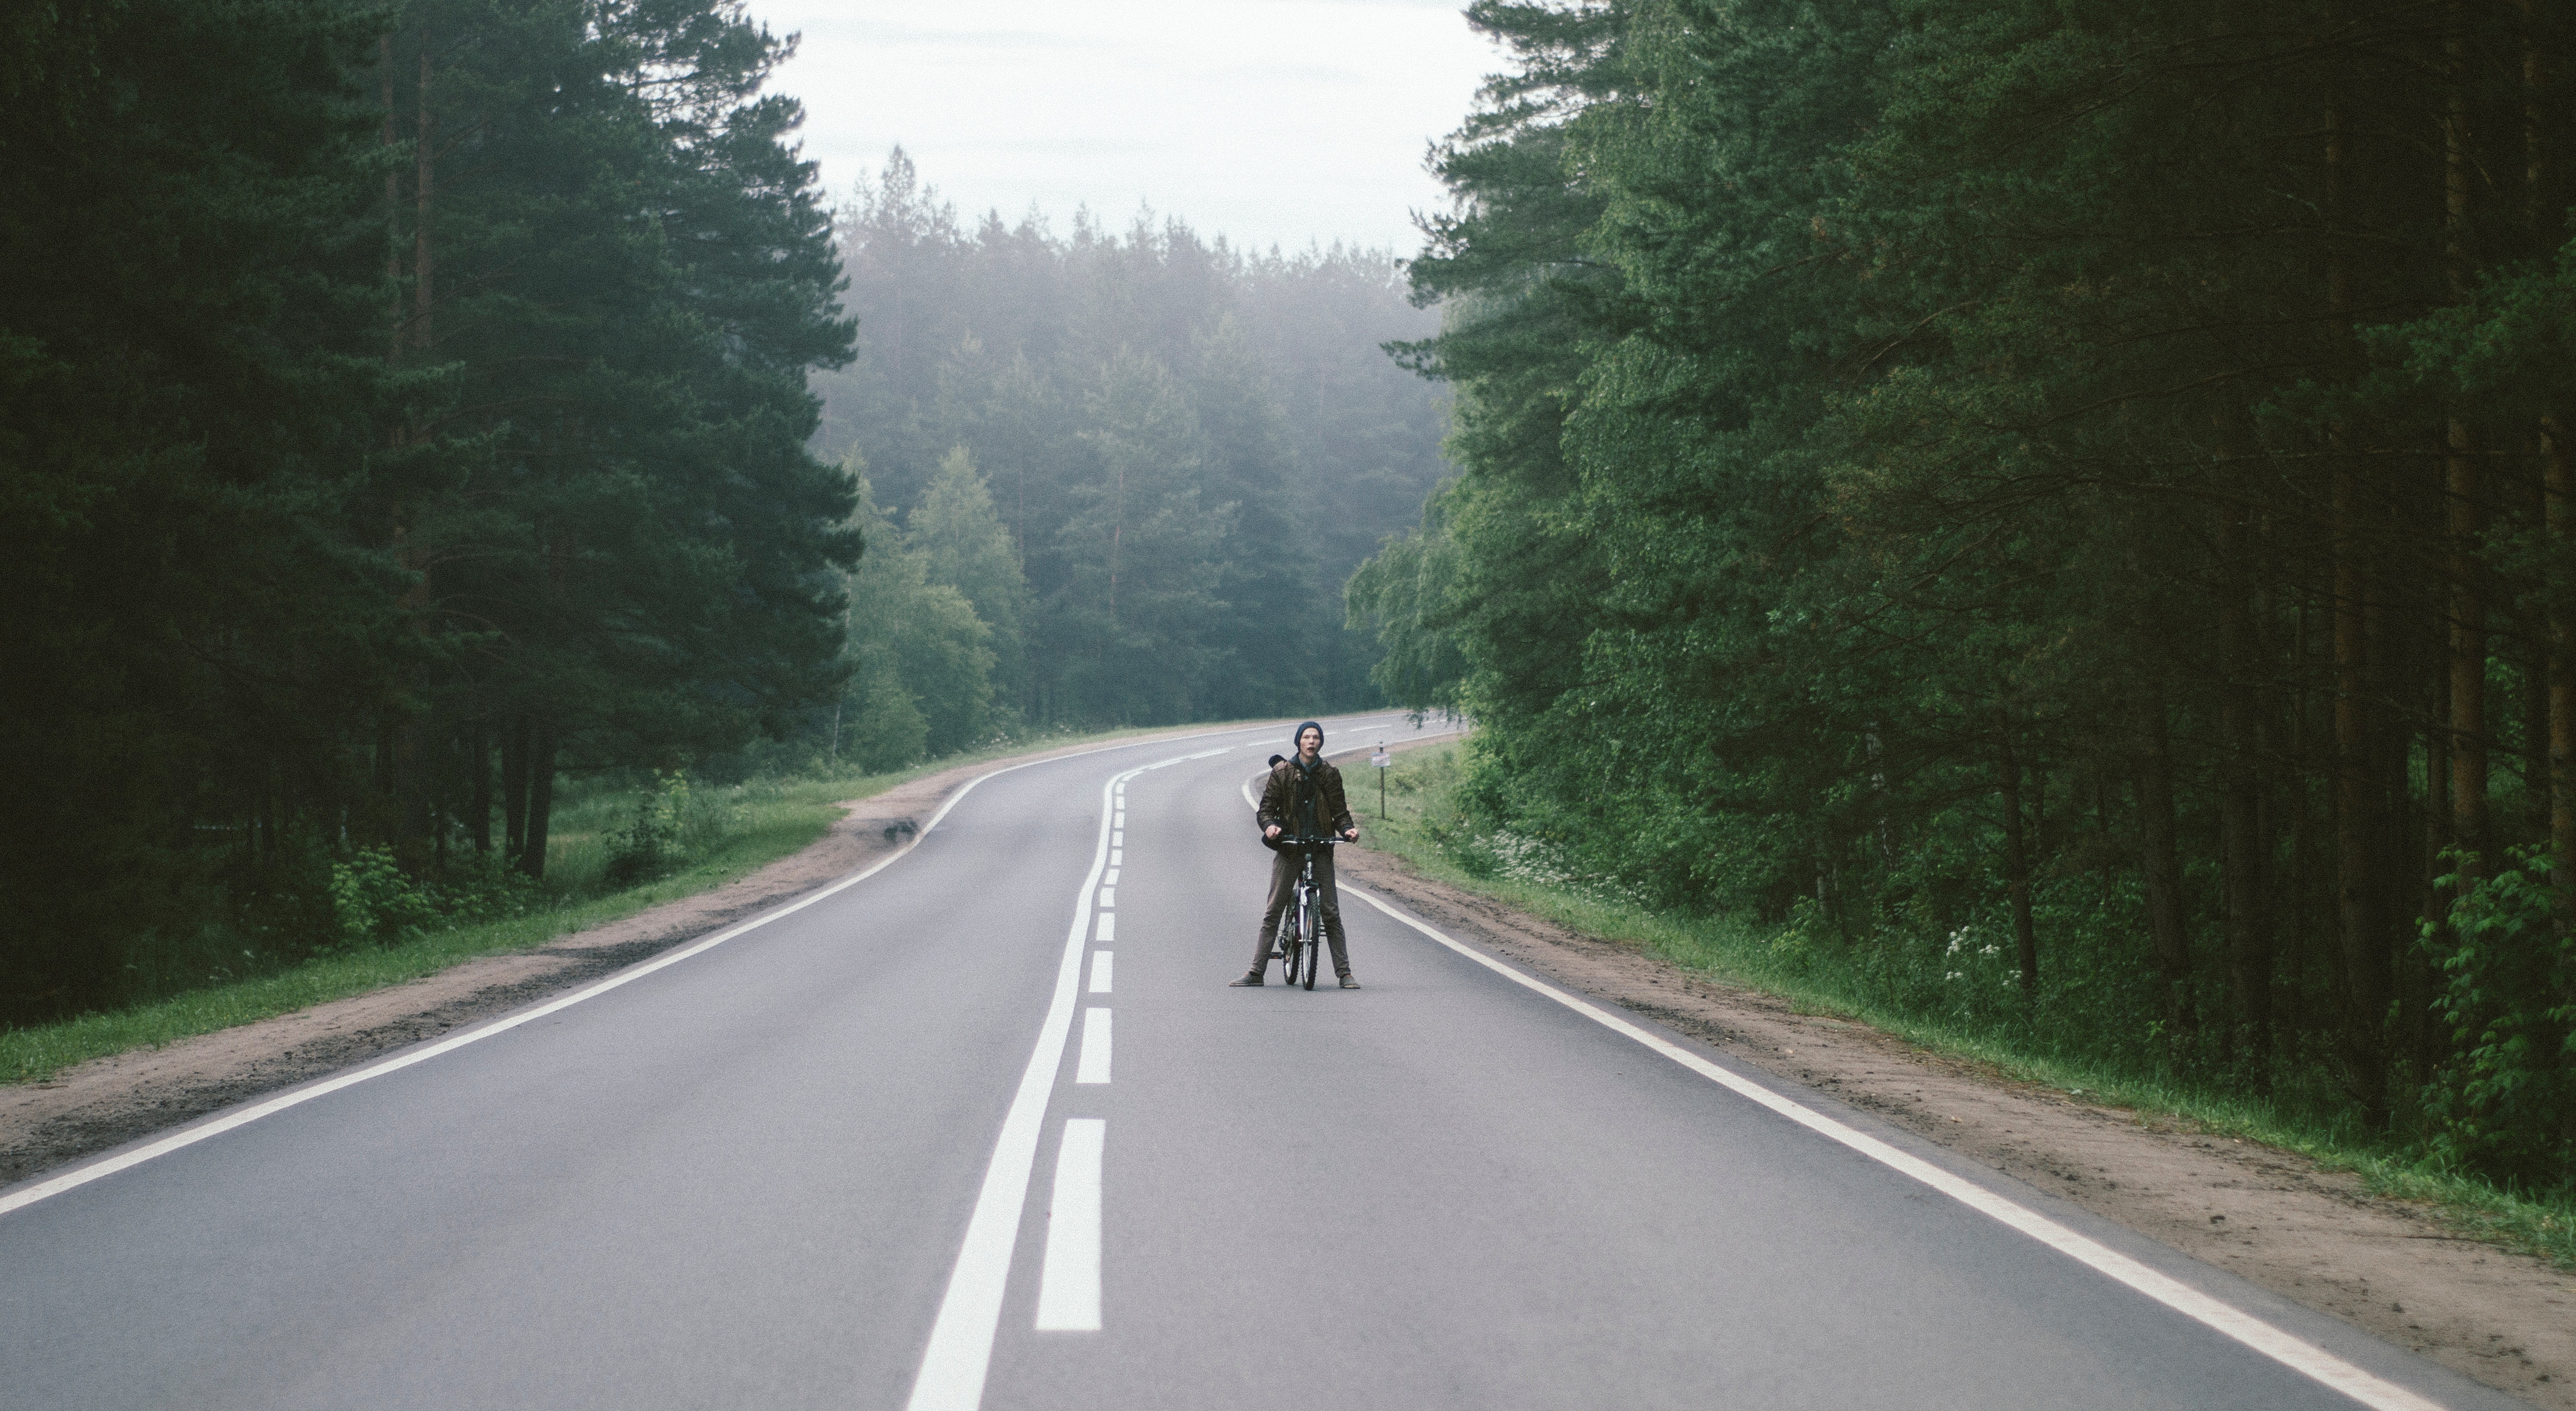
road, highway, thoroughfare, lane, atmospheric phenomenon, asphalt, infrastructure, morning, cycling, mode of transport, tree, road cycling, mountain pass, shoulder, recreation, road surface, vehicle, bicycle, road bicycle, nonbuilding structure, trail